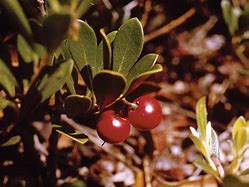
Label: others